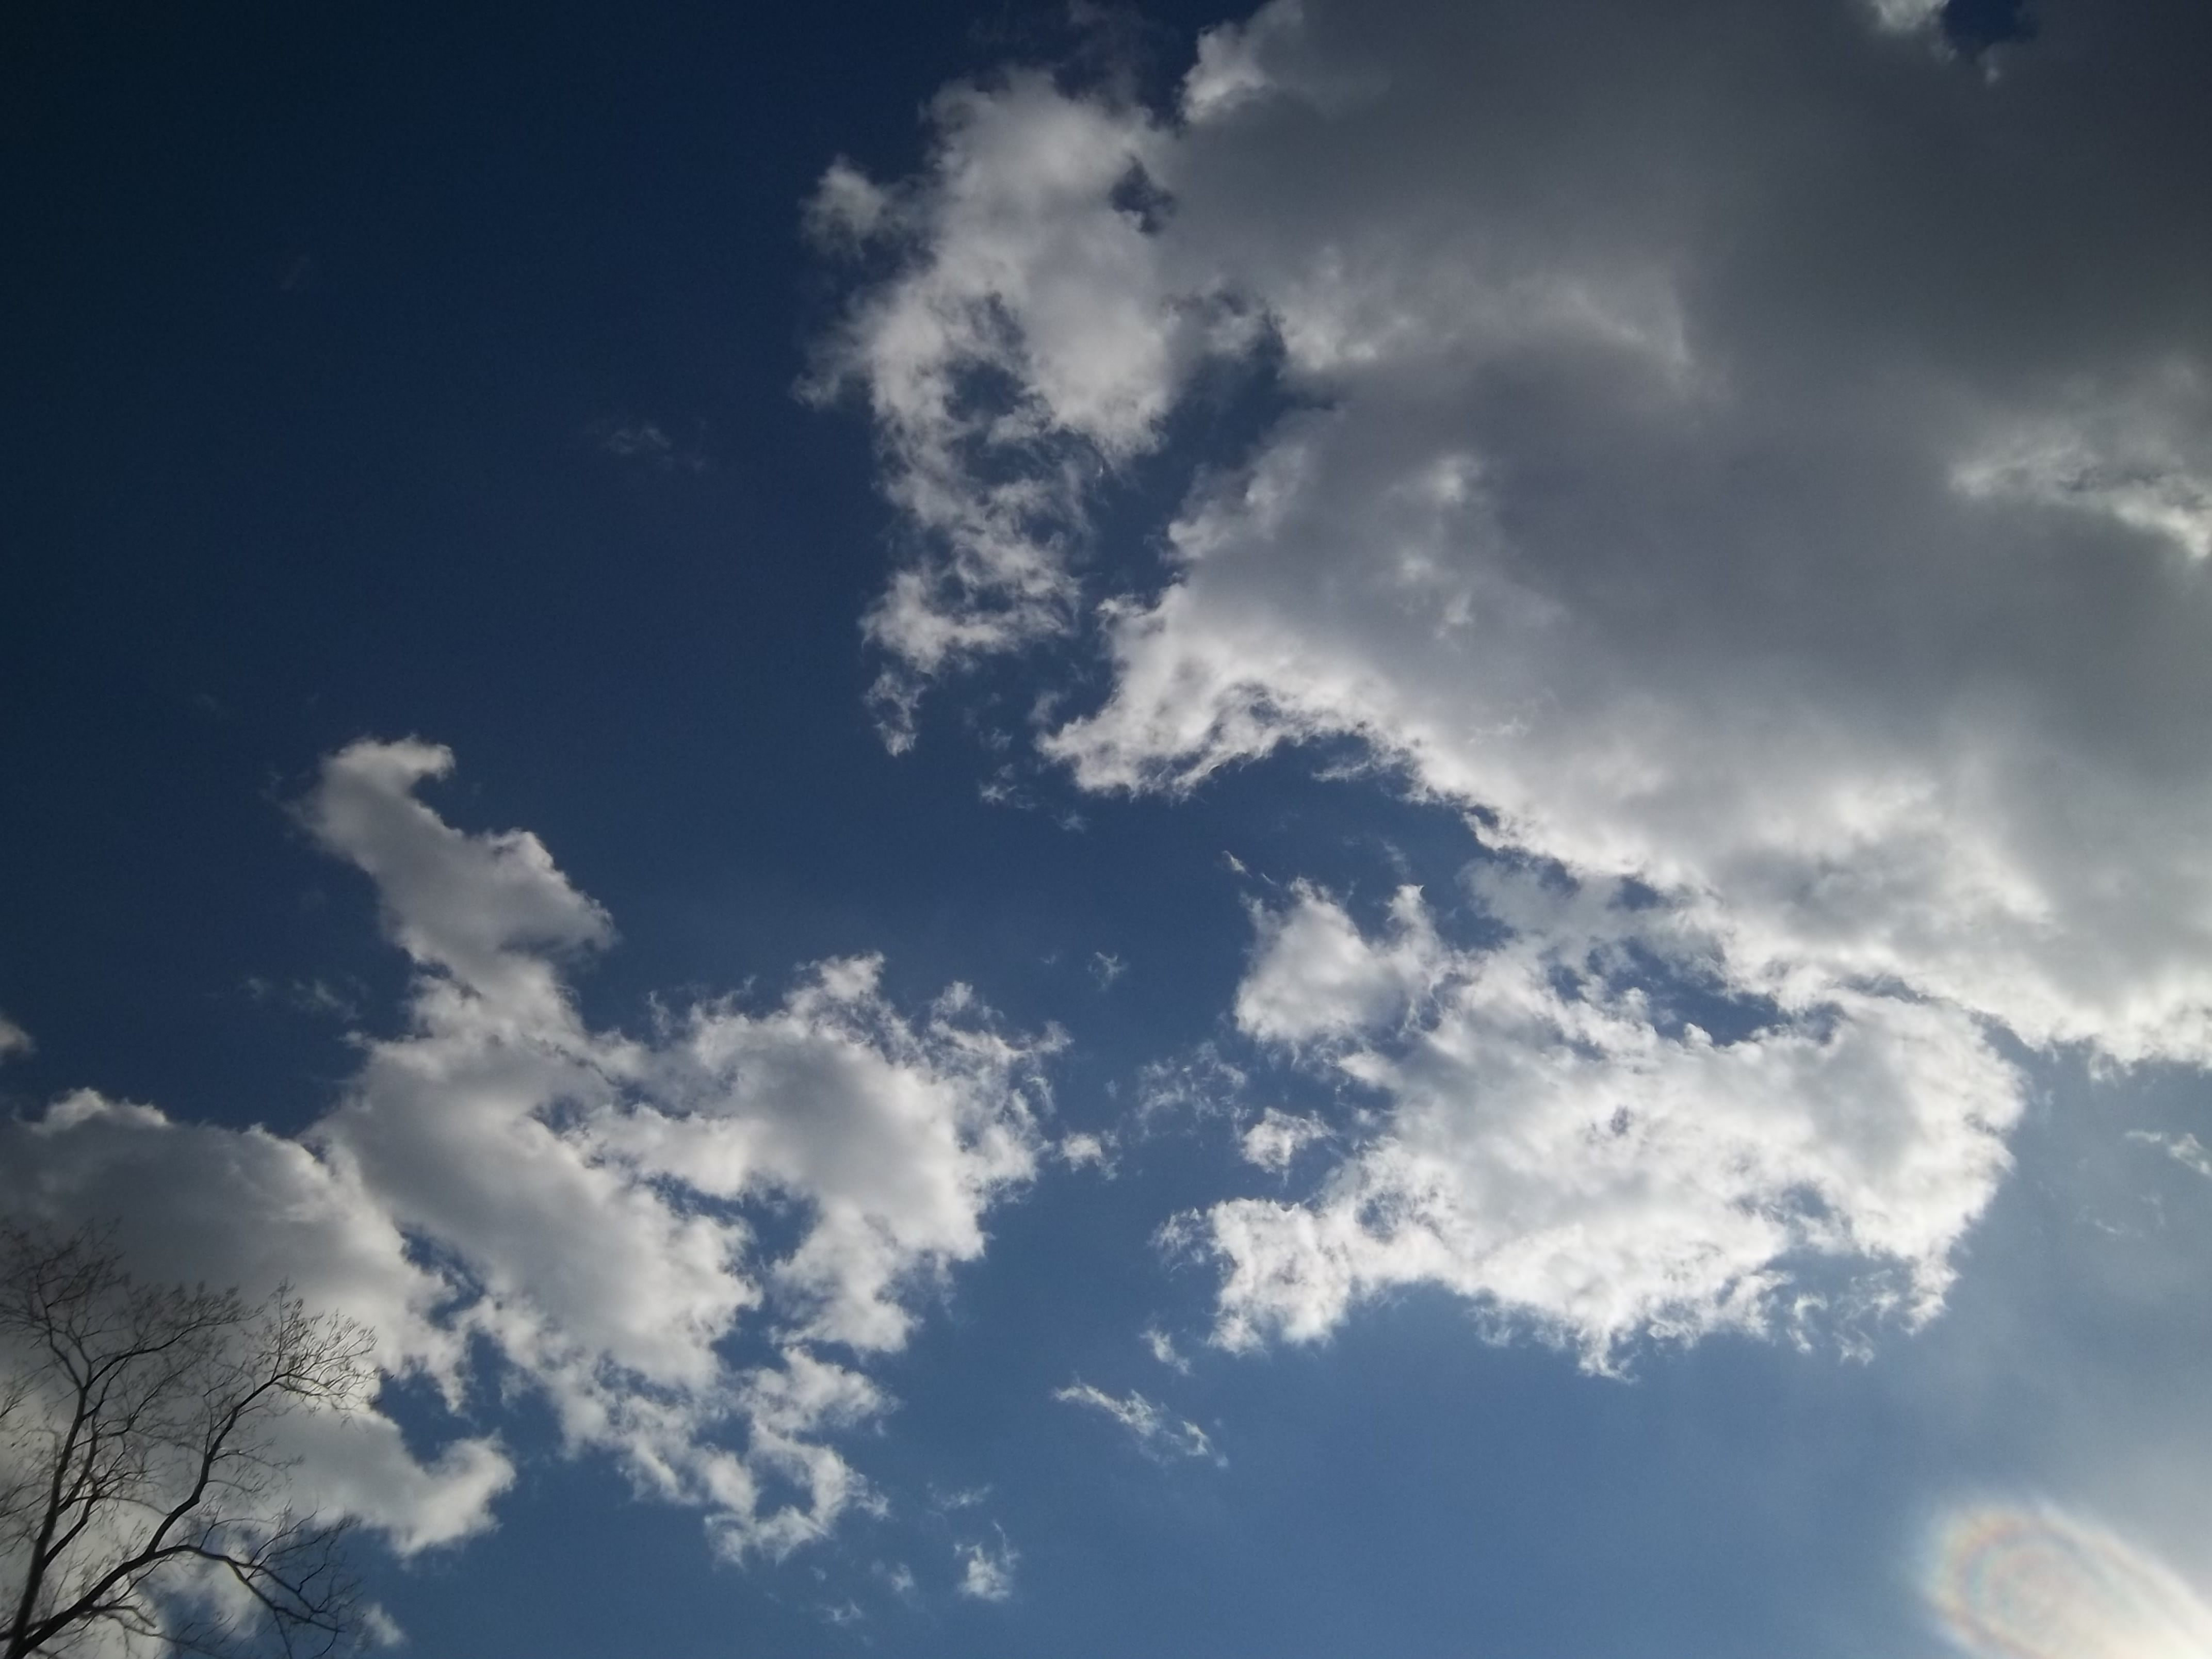
outdoor, horizon, cloud, sky, sunlight, cloudy, air, view, atmosphere, daytime, environment, idyllic, high, fluffy, heaven, tranquil, scenic, space, weather, haze, cumulus, overcast, blue, cloudscape, outdoors, clouds, azure, cumulonimbus, day, scene, stratosphere, vibrant, backdrop, softness, meteorology, meteorological phenomenon, ozone, atmosphere of earth, nebulosity